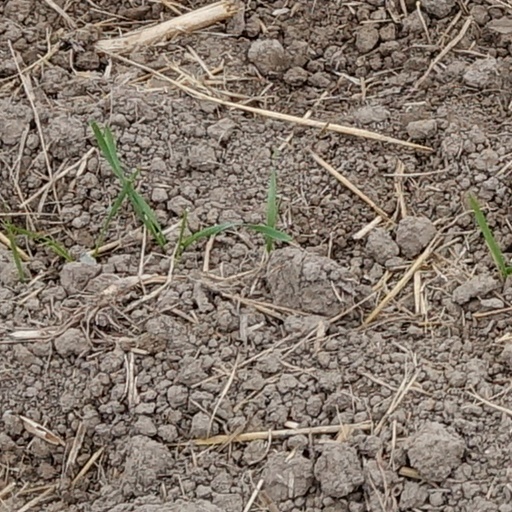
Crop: wheat